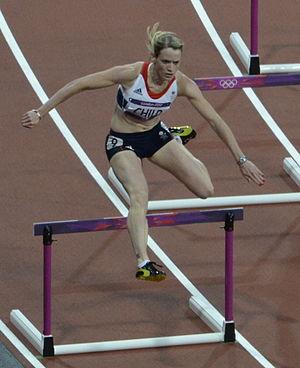
Eilidh Doyle est une athlète britannique, spécialiste du 400 mètres et du 400 mètres haies.